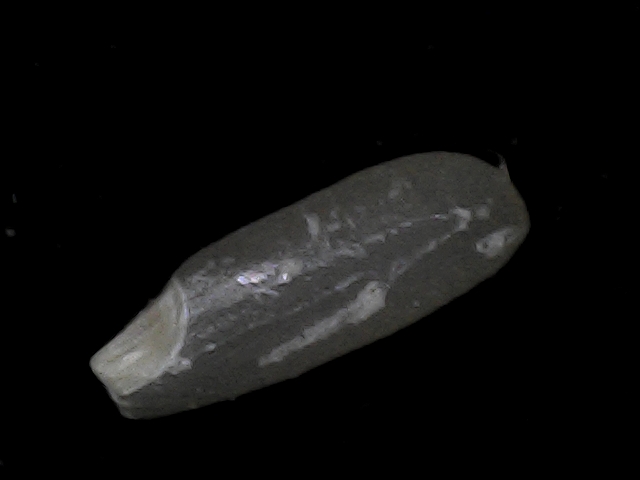
Rice variety: BD95